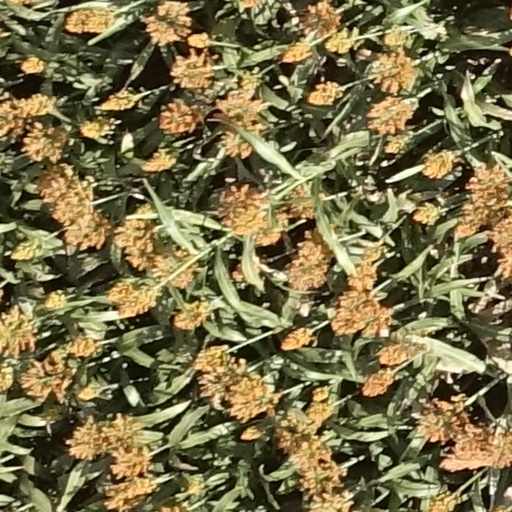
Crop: sorghum